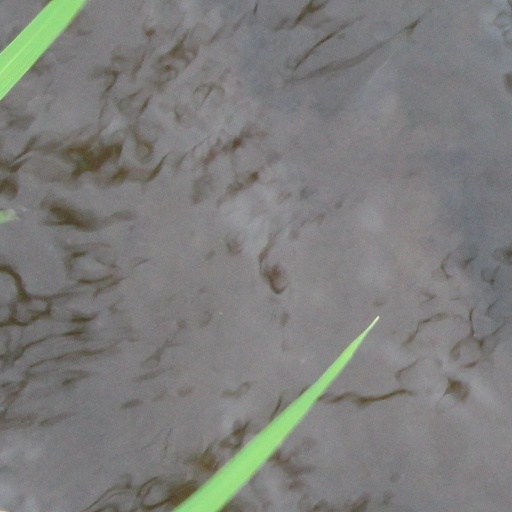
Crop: rice